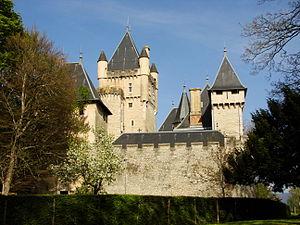
Vue du château de Chazey-sur-Ain
Le château de Chazey-sur-Ain est un ancien château fort, fondé au XIIᵉ siècle par les sires de Coligny, remanié au XVᵉ siècle et restauré au XIXᵉ siècle, centre de la seigneurie de Chazey, qui se dresse sur la commune de Chazey-sur-Ain dans le département de l'Ain en région Auvergne-Rhône-Alpes.
Chazey-sur-Ain est une commune française située dans le département de l'Ain, en région Auvergne-Rhône-Alpes. La commune accueille le siège de la communauté de communes de la plaine de l'Ain.